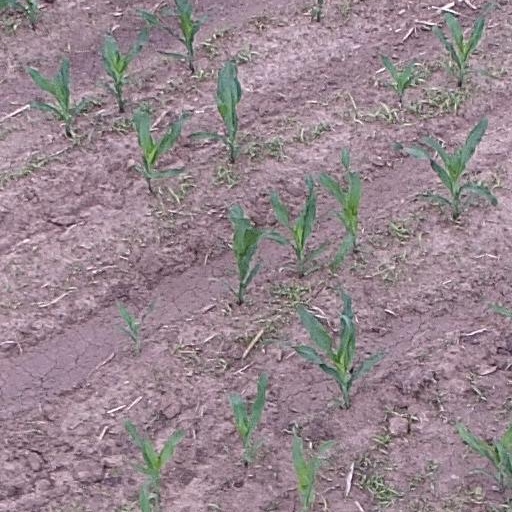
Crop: maize; corn